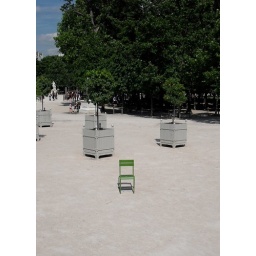
A green chair randomly in a Parisian Park